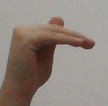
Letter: khaa